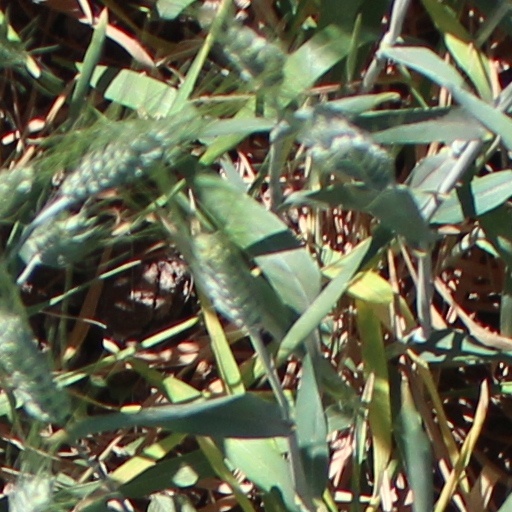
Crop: wheat